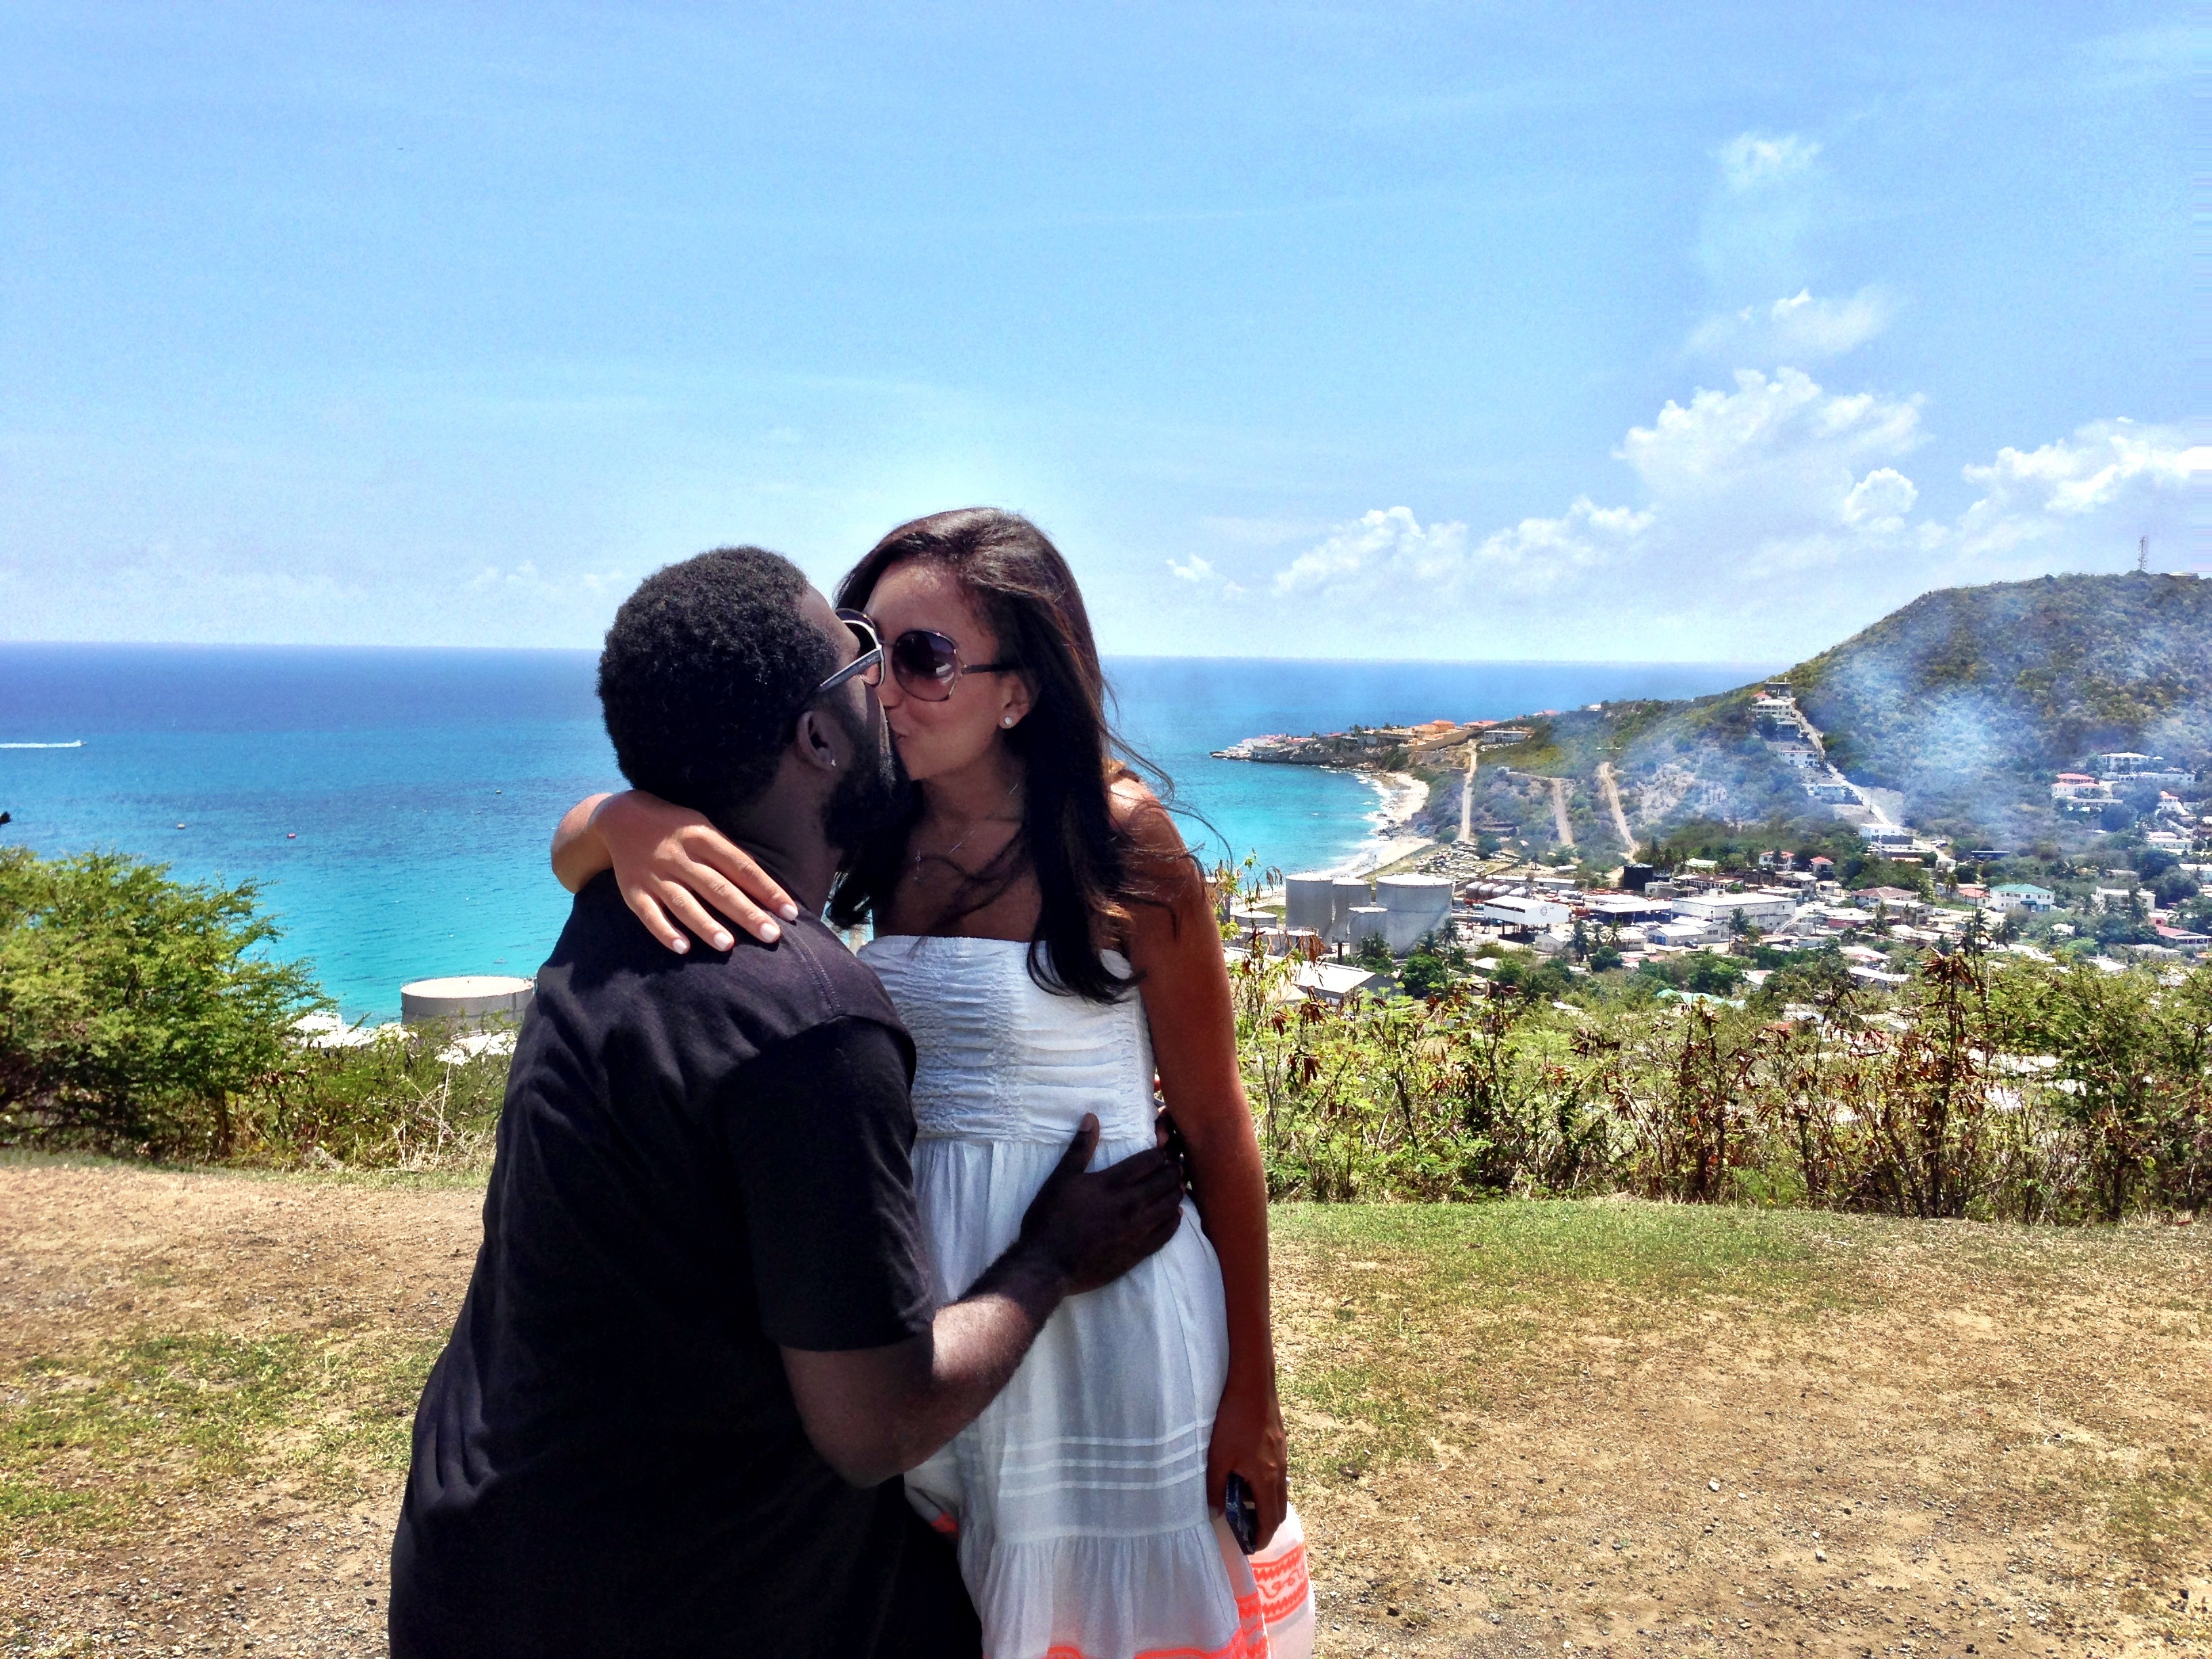
vacation, love, paradise, kiss, romance, hug, boyfriend, girlfriend, ceremony, happiness, relationship, passion, attractive, adult, interaction